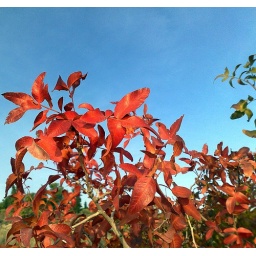
Red leaves against blue sky